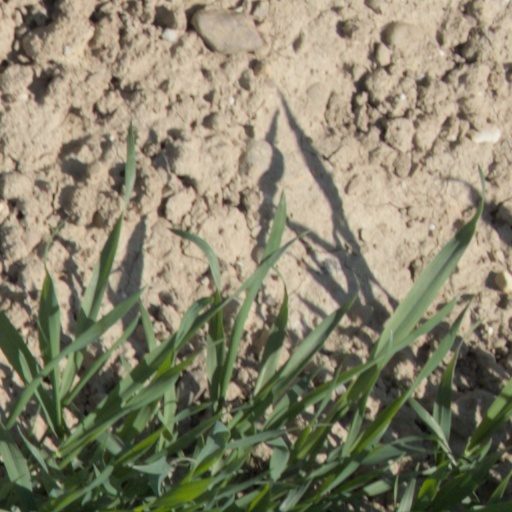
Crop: wheat